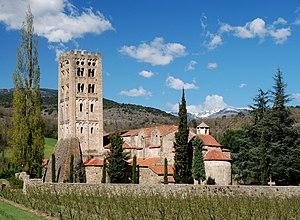
Abbaye Saint-Michel de Cuxa
L’abbaye de Saint-Michel de Cuxa est un monastère bénédictin situé au pied du Canigou, sur la commune de Codalet dans le département français des Pyrénées-Orientales en région Occitanie. Il fait partie de la province espagnole de la congrégation de Subiaco.
Michel, Mika'il en arabe, Mîkhâ'êl en hébreu, Quis ut Deus ? en latin, signifiant « Qui est comme Dieu ? », est un des sept archanges majeurs des religions abrahamiques.